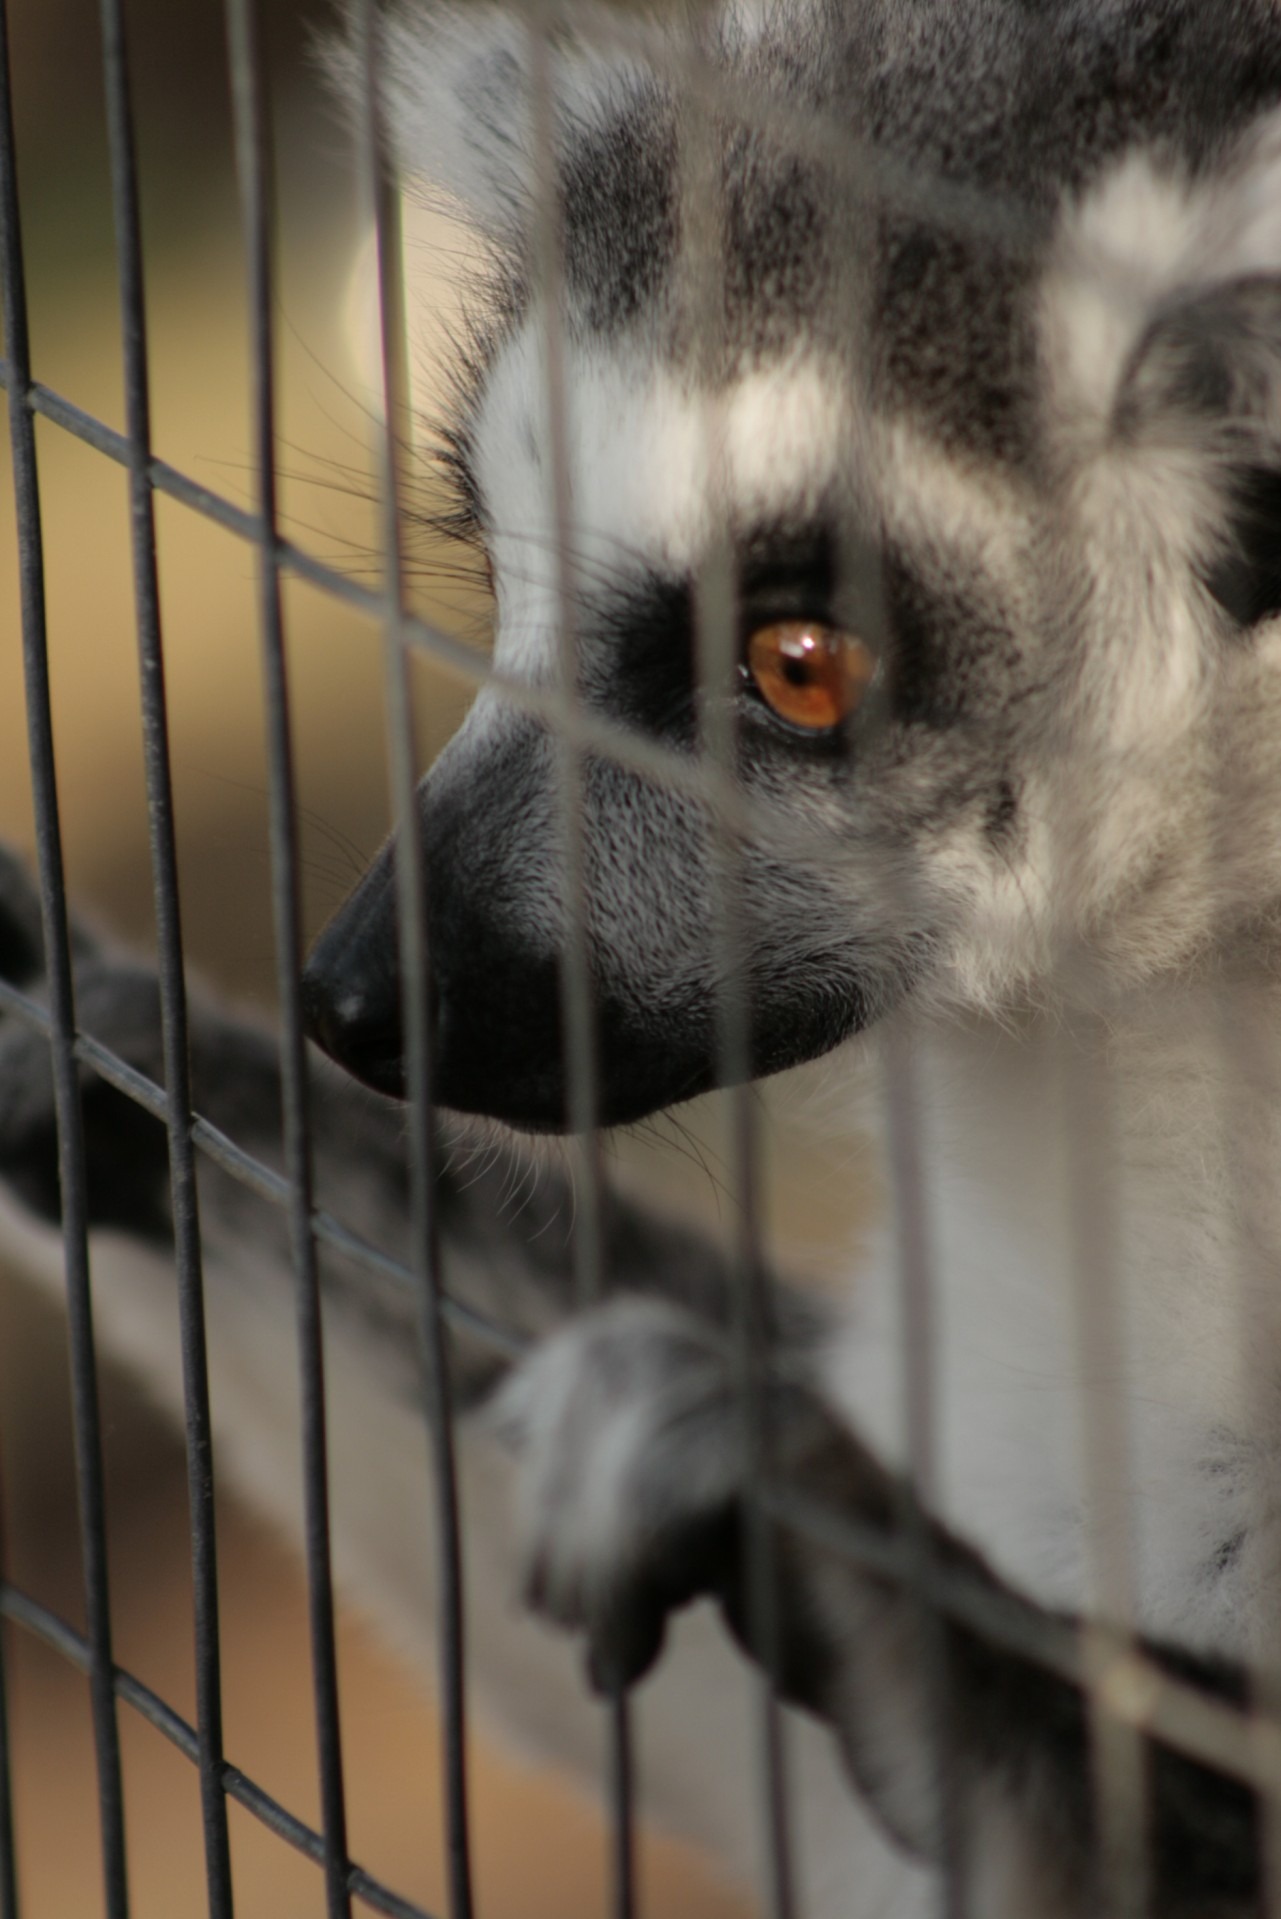
nature, wildlife, zoo, ranch, mammal, fauna, primate, wild animal, whiskers, raccoon, animals, vertebrate, safari, procyonidae, caged animal